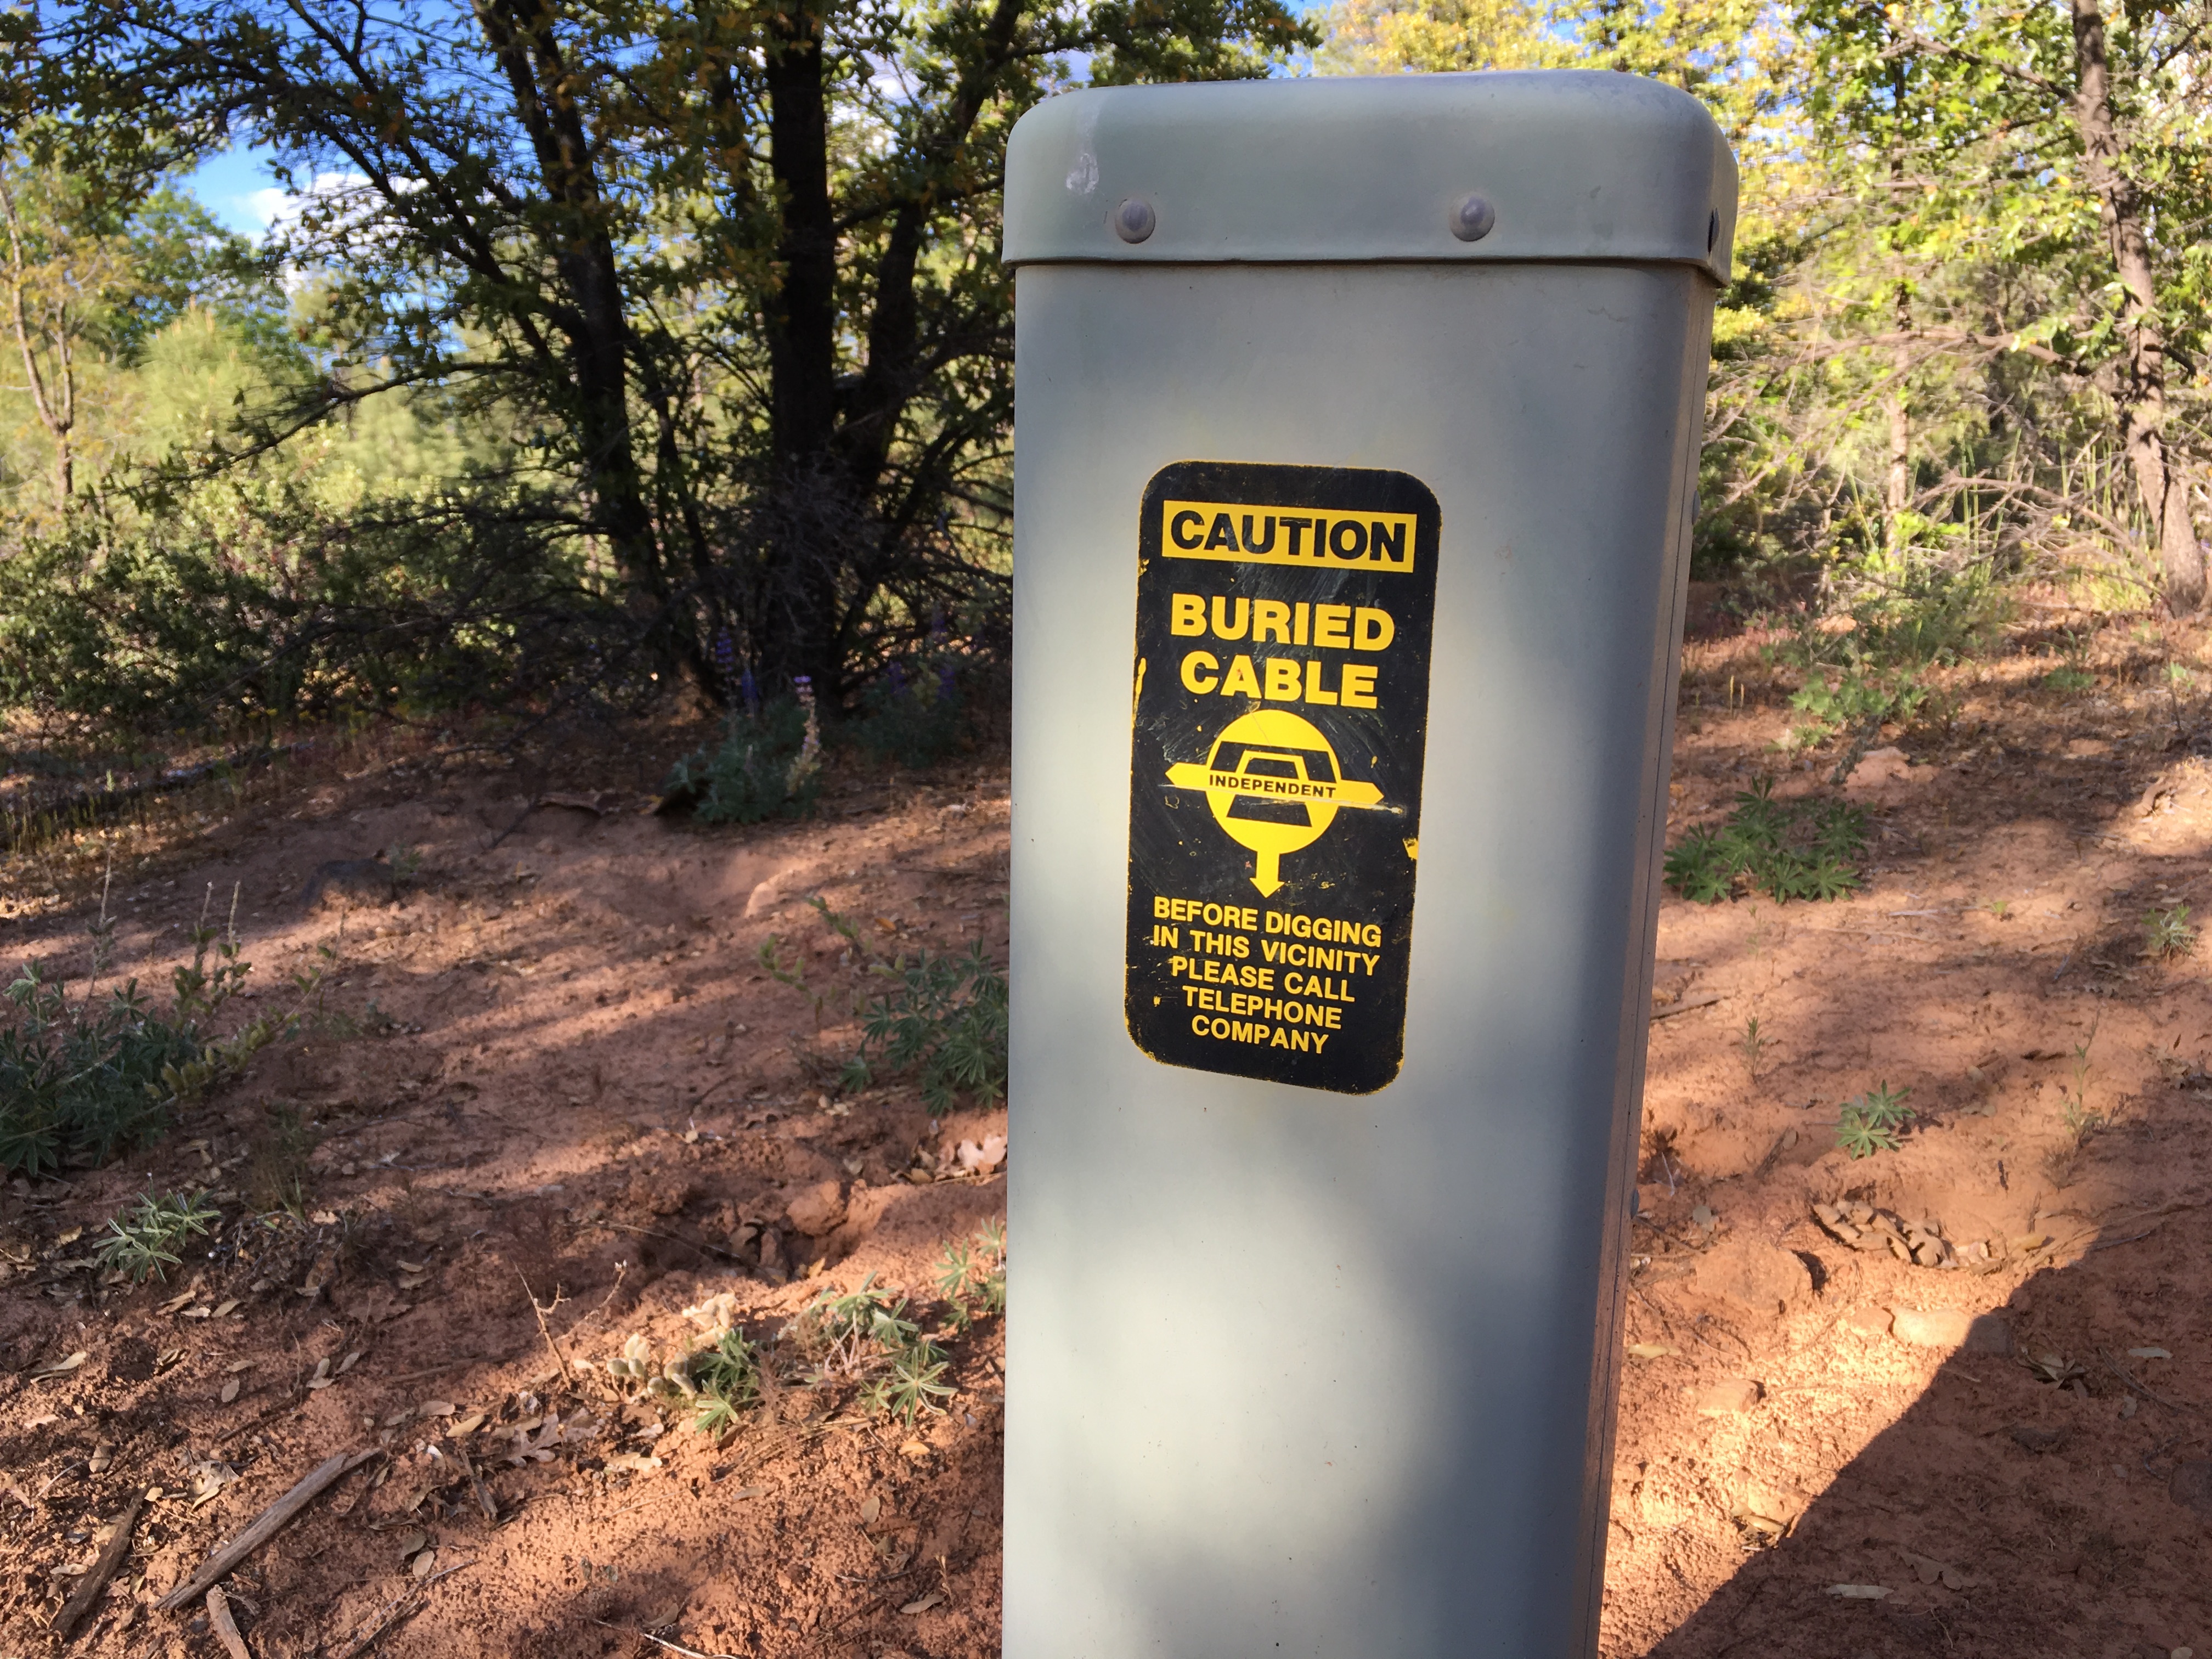
trail, soil, litter